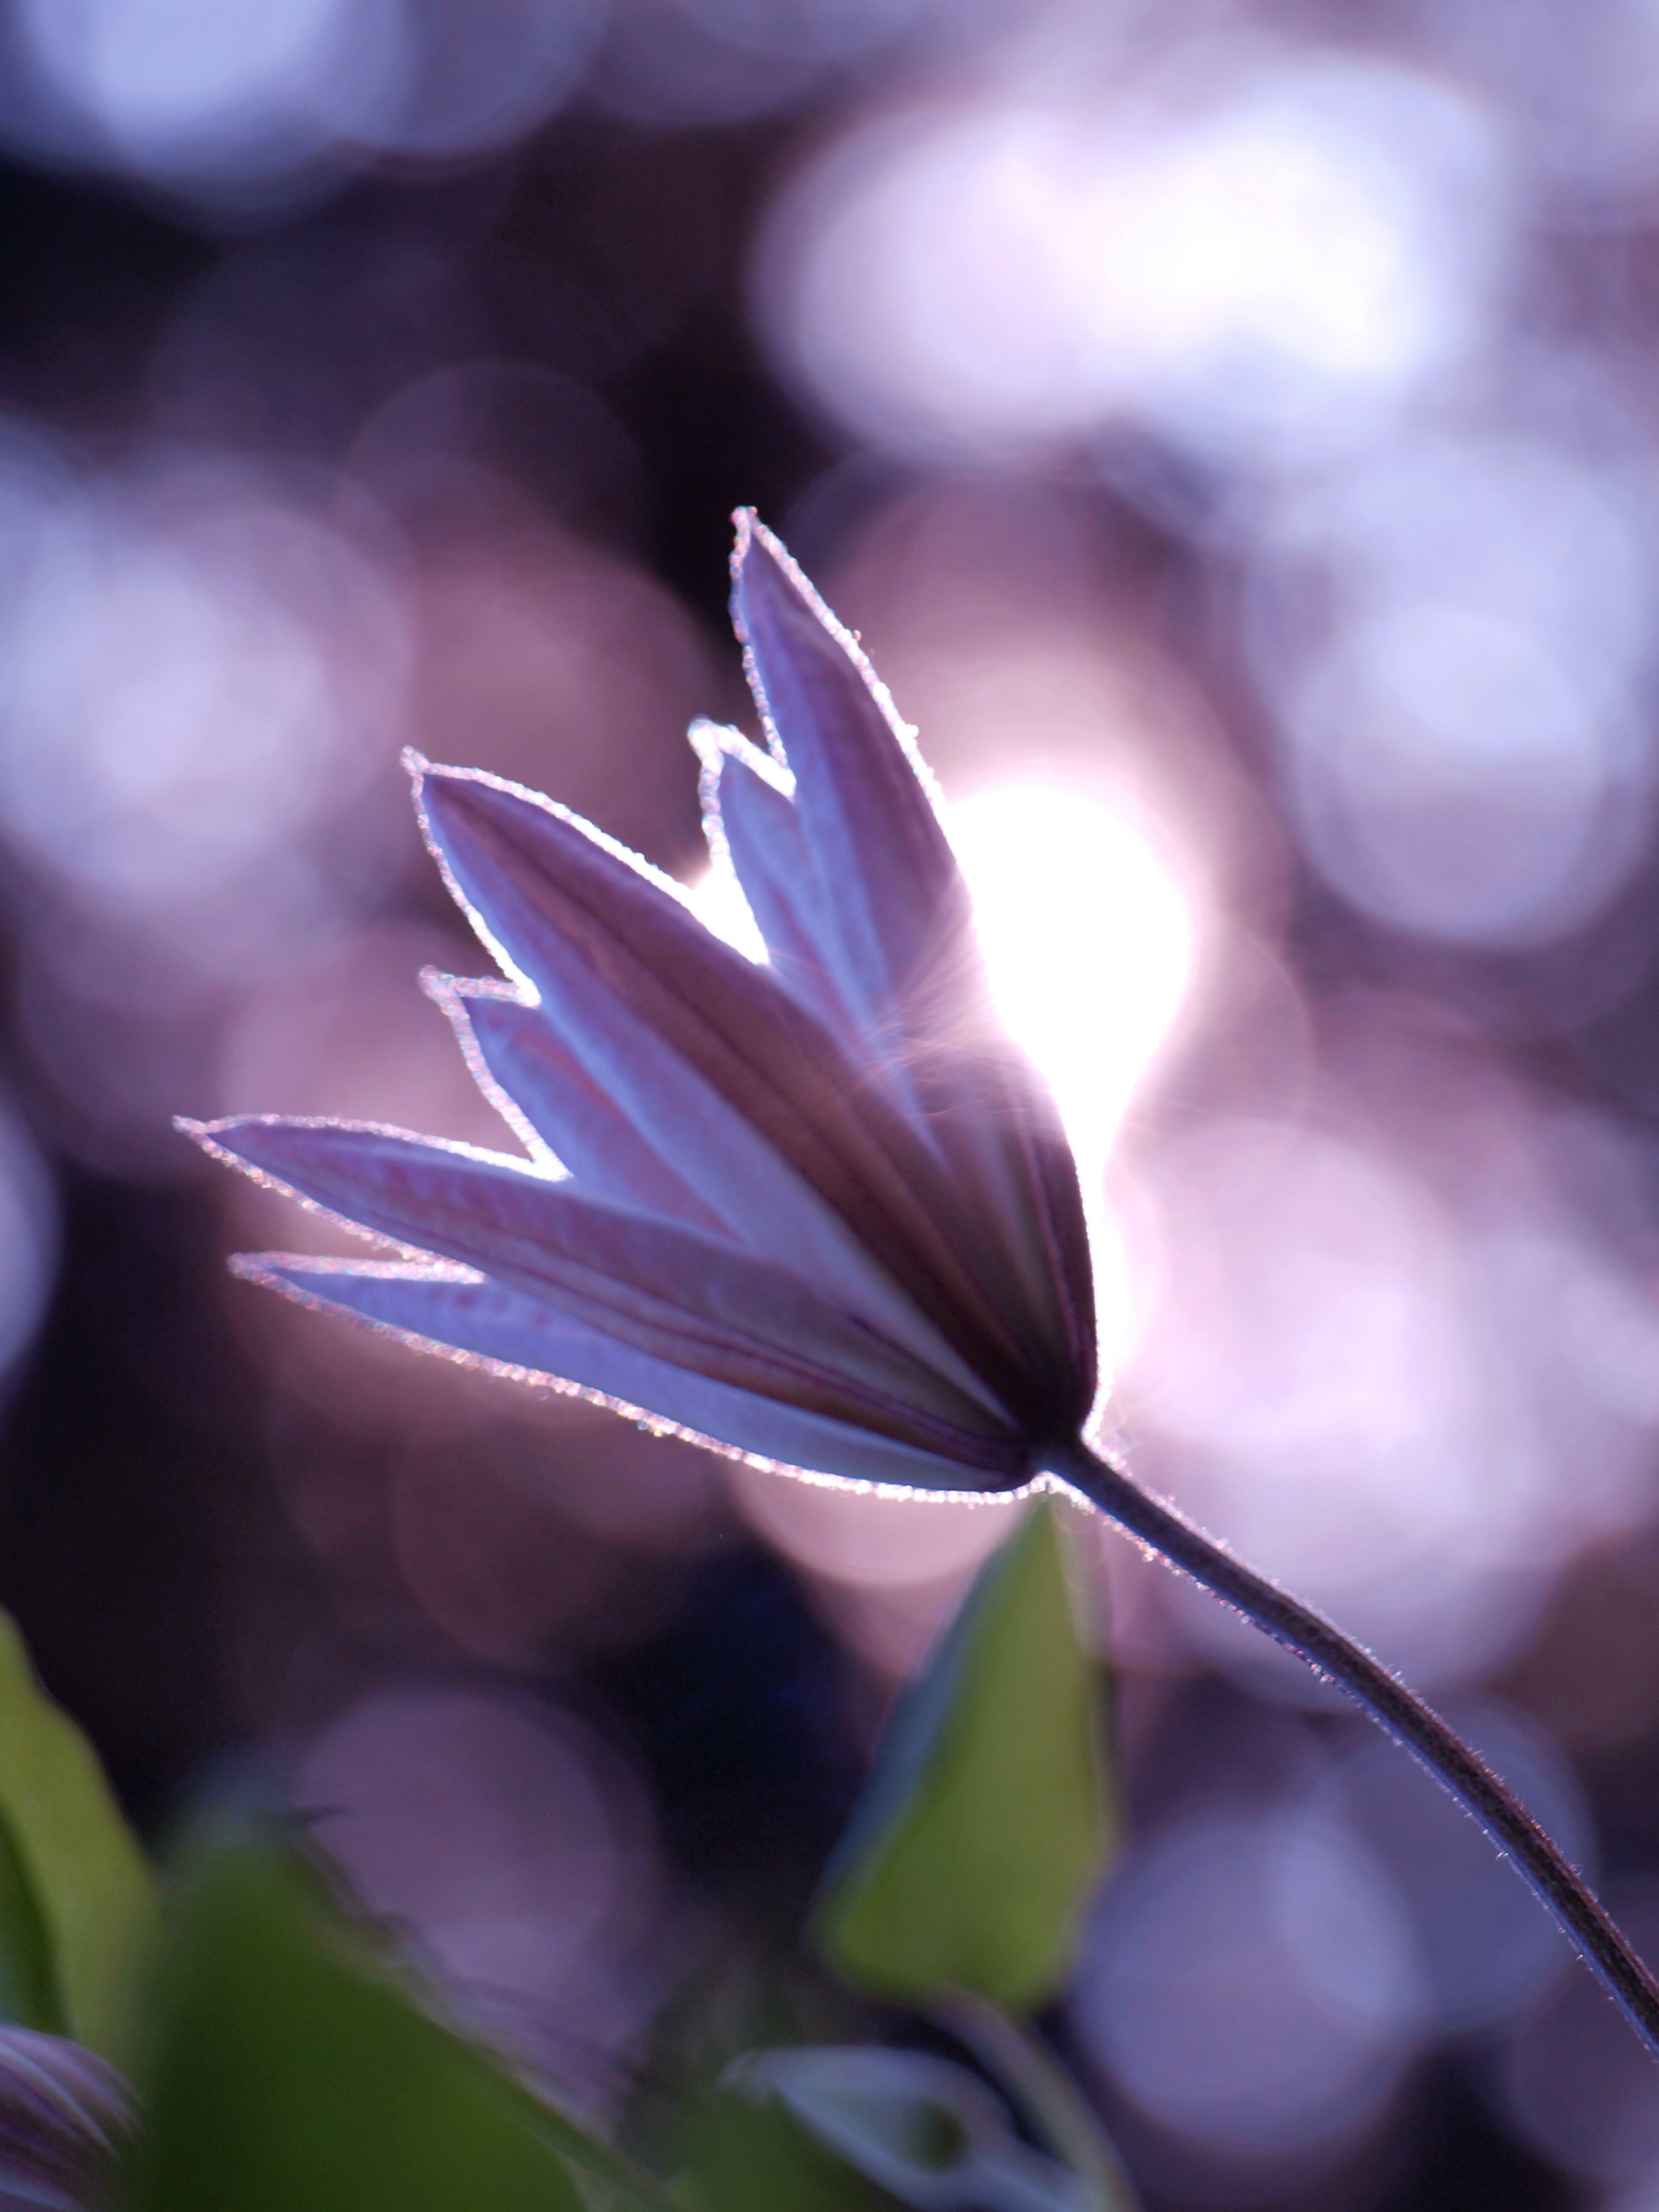
nature, branch, blossom, plant, photography, sunlight, leaf, flower, purple, petal, green, blue, flora, wildflower, close up, macro photography